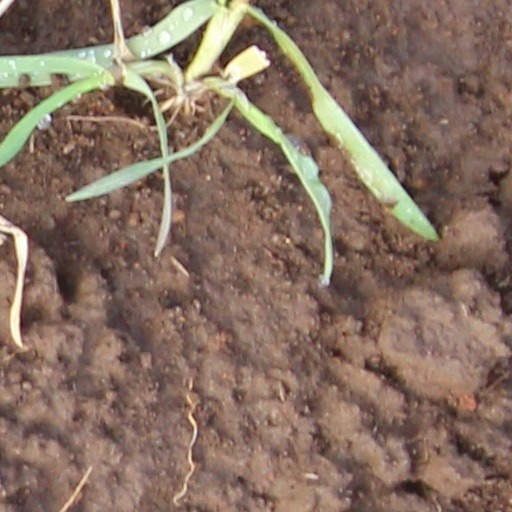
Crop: wheat